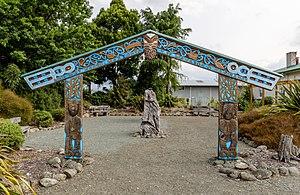
Tapawera est une petite localité de l’ Île du Sud de la Nouvelle-Zélande.